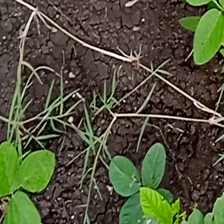
Weed species: Harali_(Cynodon_dactylon)